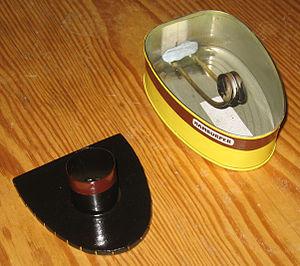
Un bateau pop-pop est un petit bateau jouet propulsé par un moteur à vapeur rudimentaire, chauffé typiquement par une bougie. Ce jouet a été inventé dans les années 1890 par l'ingénieur français Désiré Thomas Piot et il a été ultérieurement perfectionné. Très à la mode en Europe et aux États-Unis au début du XXᵉ siècle, ce jouet peu coûteux et facile à construire est encore commun à notre époque dans certains pays.